Alice Stewart Hill

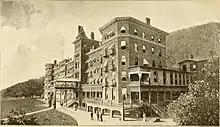
Sanitorium in Dansville, Livingston County, New York in 1897

The country's leading botanist, Professor Asa Gray of Harvard College, placed a large order for her works of Colorado flowers. There were flowers that grew above the timberline on Pikes Peak. There were also flowers that were different than the varieties in the eastern part of the country, such as: the daisy, anemone, and harebell. With Susan Dunbar, she identified all the state's wildflowers. She had the largest collection of works of Colorado flowers in the country.